Claire Bové

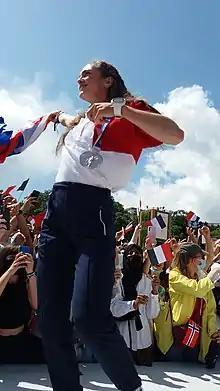
Bové in 2021

Claire Bové (born 3 June 1998) is a French rower. She competed in the women's lightweight double sculls event at the 2020 Summer Olympics.